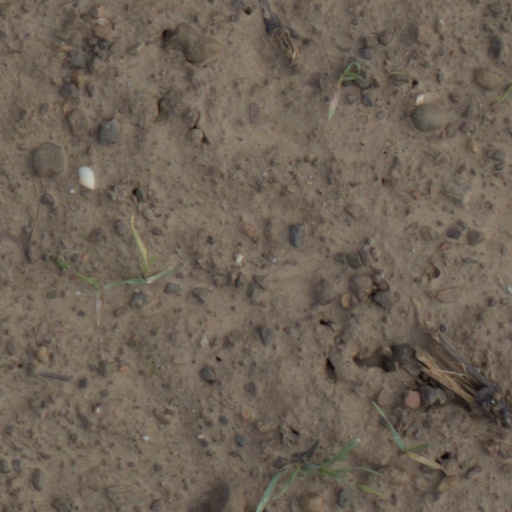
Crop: wheat